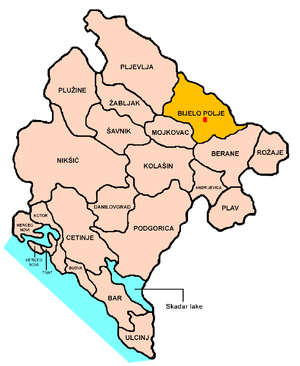
Bijelo Polje, anciennement Akovo sous l'Empire ottoman, est une ville et une municipalité du nord-est du Monténégro, située près de la frontière serbe. En 2003, la ville comptait 15 883 habitants et la municipalité 57 124.